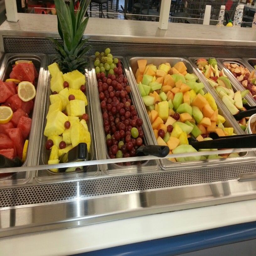
look at all the fresh cut fruit we have !